Describe the emotion expressed in this image:  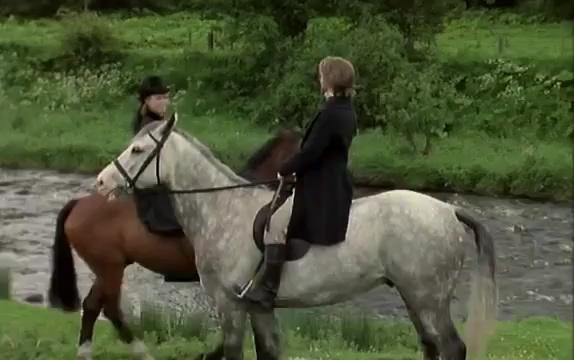
This person displays Suffering, valence and arousal with high intensity.